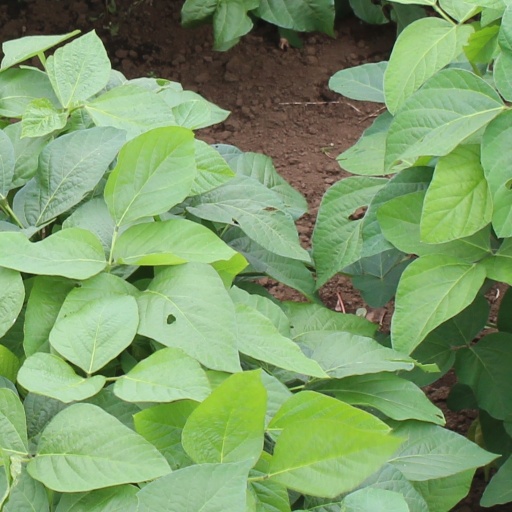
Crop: soybean